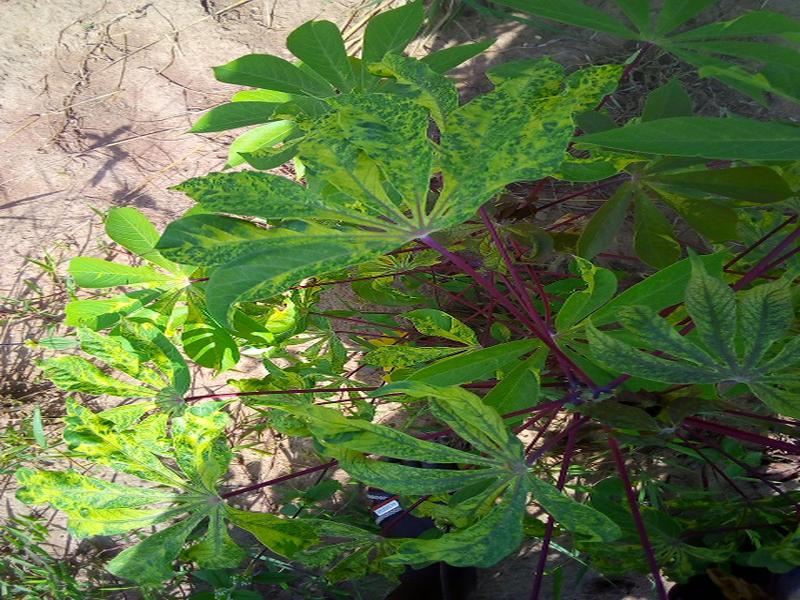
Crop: cassava
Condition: mosaic_disease